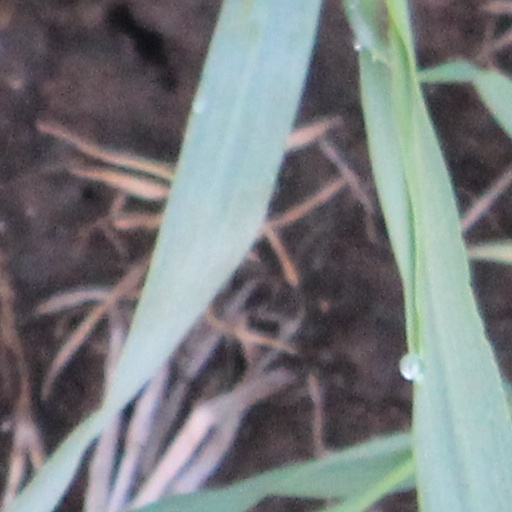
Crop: wheat